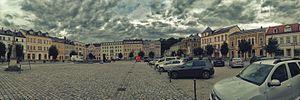
Place principale à Sebnitz
Sebnitz est une ville de Saxe, située dans l'arrondissement de Suisse-Saxonne-Monts-Métallifères-de-l'Est, dans le district de Dresde. La ville est située à la frontière avec la république tchèque et connue pour son musée de la fleur séchée.